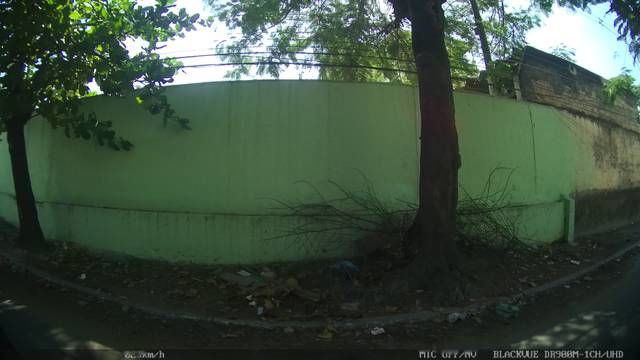
Region: Brazil
Coordinates: -22.795, -43.36